La Calliroe

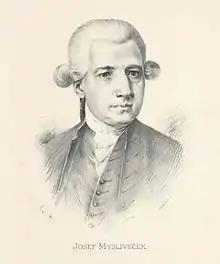
Josef Mysliveček

La Calliroe is an opera in three acts by Josef Mysliveček set to a libretto by Matteo Verazi that is based on Greek legends about the Oceanid Callirrhoe. This opera (and all the rest of Mysliveček's operas) belong to the serious type in Italian language referred to as "opera seria". Vocal pieces from the opera composed for the singer Luigi Marchesi in the role of Tarsile were widely copied in eighteenth-century collections of operatic arias.